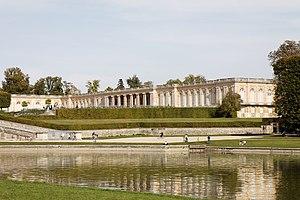
Le grand Trianon vu depuis les bords du grand canal. This building is classé au titre des Monuments Historiques. It is indexed in the Base Mérimée, a database of architectural heritage maintained by the French Ministry of Culture,